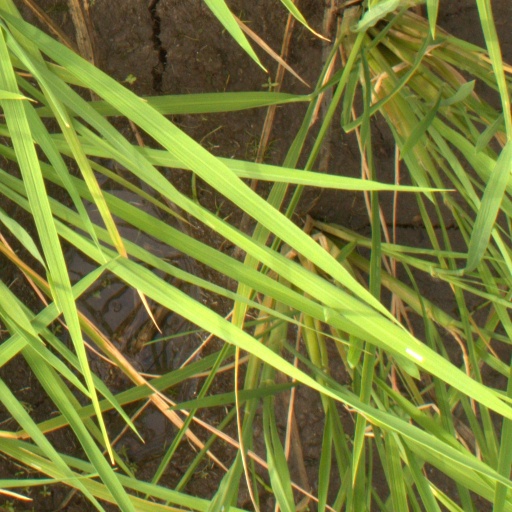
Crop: rice